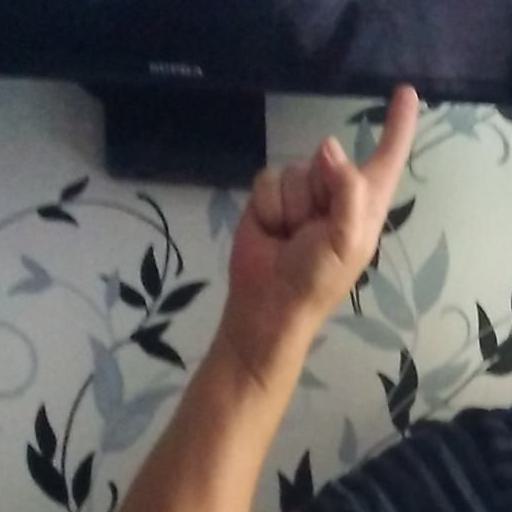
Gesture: one